Codex Sassoon 1053

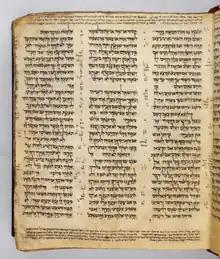
Exodus 21-23 (f. 61) in Codex S1 (Photography by Ardon Bar-Hama).

Codex S1 (or M; formerly Codex Sassoon 1053 and also Safra, JUD 002) is a Masoretic codex comprising all 24 books of the Hebrew Bible, dated to the 10th century CE. It is considered as old as the Aleppo Codex and a century older than the Leningrad Codex (from 1008 CE), the earliest known complete Hebrew Bible manuscript. Alternatively, it might be dated to the late 9th century. The Aleppo Codex was missing 40% of its leaves when it resurfaced in Israel in 1958, while in Codex S1 only twelve leaves are completely missing and hundreds more are partially lost. The scribe of S1 was unusually sloppy, frequently forgetting punctuation, diacritical marks, and vowels; he also errs in his consonantal spelling on dozens of occasions.